History of the Catholic Church in Germany

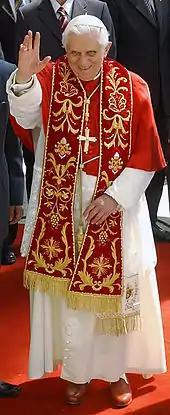
Pope Benedict XVI has been heard to say: "My vocation is to the world, but my heart beats Bavarian".

In 1517, the Reformation began with the publication of Martin Luther's 95 theses; he had posted them innocuously in the town square, and copies of them to German nobles, but never nailed them to the church door in Wittenberg as is commonly said. Rather, an unknown person decided to take the 95 theses from their obscure posting and nail them to the Church's door. The list detailed 95 assertions Luther believed to show corruption and misguidance within the Catholic Church. One often cited example, and perhaps Luther's chief concern, was a condemnation of the selling of indulgences; another prominent point within the 95 theses is Luther's disagreement both with the way in which the higher clergy, especially the pope, used and abused power, and with the very idea of the pope.